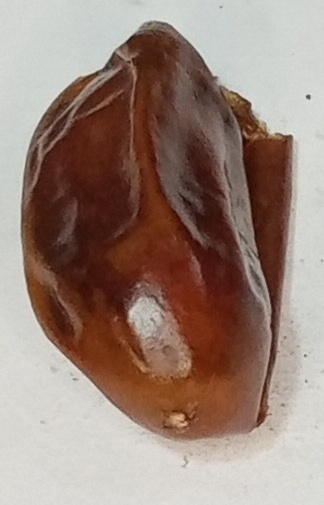
Variety: fasli-toto
Size: medium
Grade: grade-1